Decision curve analysis

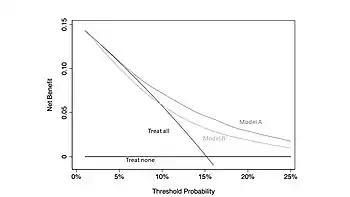

A decision curve analysis graph is drawn by plotting threshold probability on the horizontal axis and net benefit on the vertical axis, illustrating the trade-offs between benefit (true positives) and harm (false positives) as the threshold probability (preference) is varied across a range of reasonable threshold probabilities.